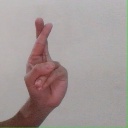
अक्षर: र